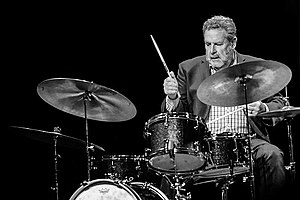
Jeff Hamilton
Jeff Hamilton i Aarhus 2018
Jeff Hamilton er en amerikansk jazztrommeslager.